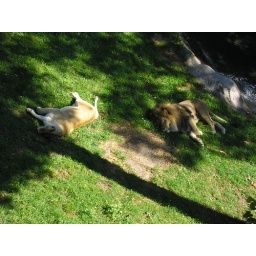
lions sleeping in the shade